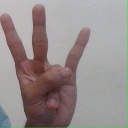
अक्षर: क्ष